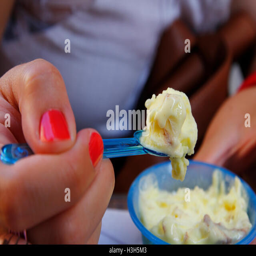
human hand holding a spoon , with ice - cream